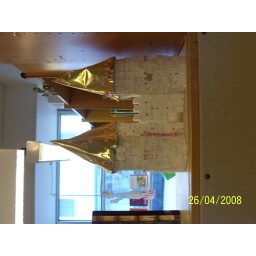
Sugar cube castle in the library